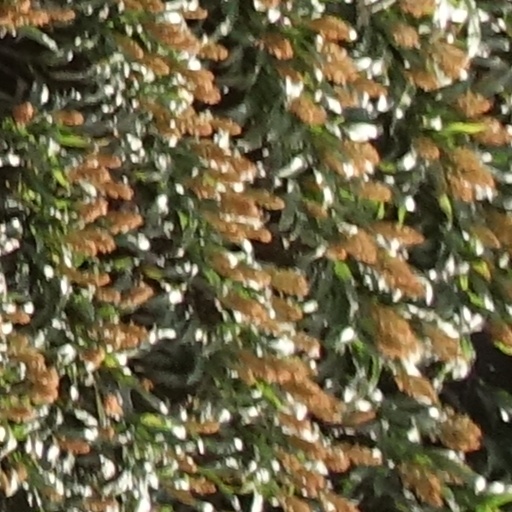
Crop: sorghum